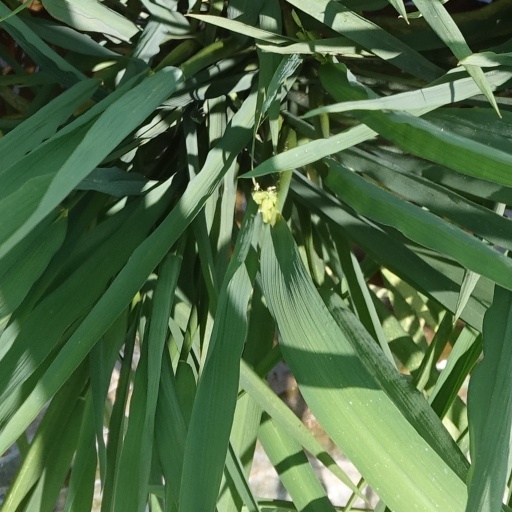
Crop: rice